Love in This Club

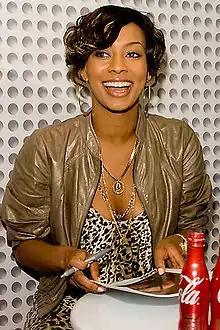
Keri Hilson played Usher's love interest in the tune's music video.

In February 2008 Usher said that the song's music video would be shot "very soon". Directed by the Brothers Strause, it features cameo appearances from Keri Hilson, Kanye West, Diddy, Nelly, Rick Ross and Robin Thicke. Hilson plays Usher's love interest in the video.